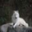
Label: wolf